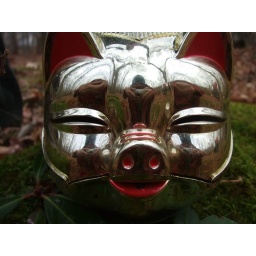
plastic piggy bank I found on the ground in the woods outside Amy's house